The House that Lives

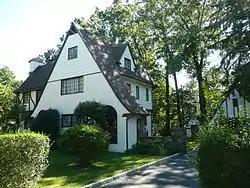

The House that Lives is a historic house located at 83 Watchung Avenue in the township of Montclair in Essex County, New Jersey, United States. It was built in 1922 and designed by architect Clifford C. Wendehack with Modern Movement and Tudor Revival elements. The house was added to the National Register of Historic Places on July 1, 1988, for its significance in architecture. It was listed in the Selection of Montclair's Published Houses section of the Historic Resources of Montclair Multiple Property Submission (MPS).